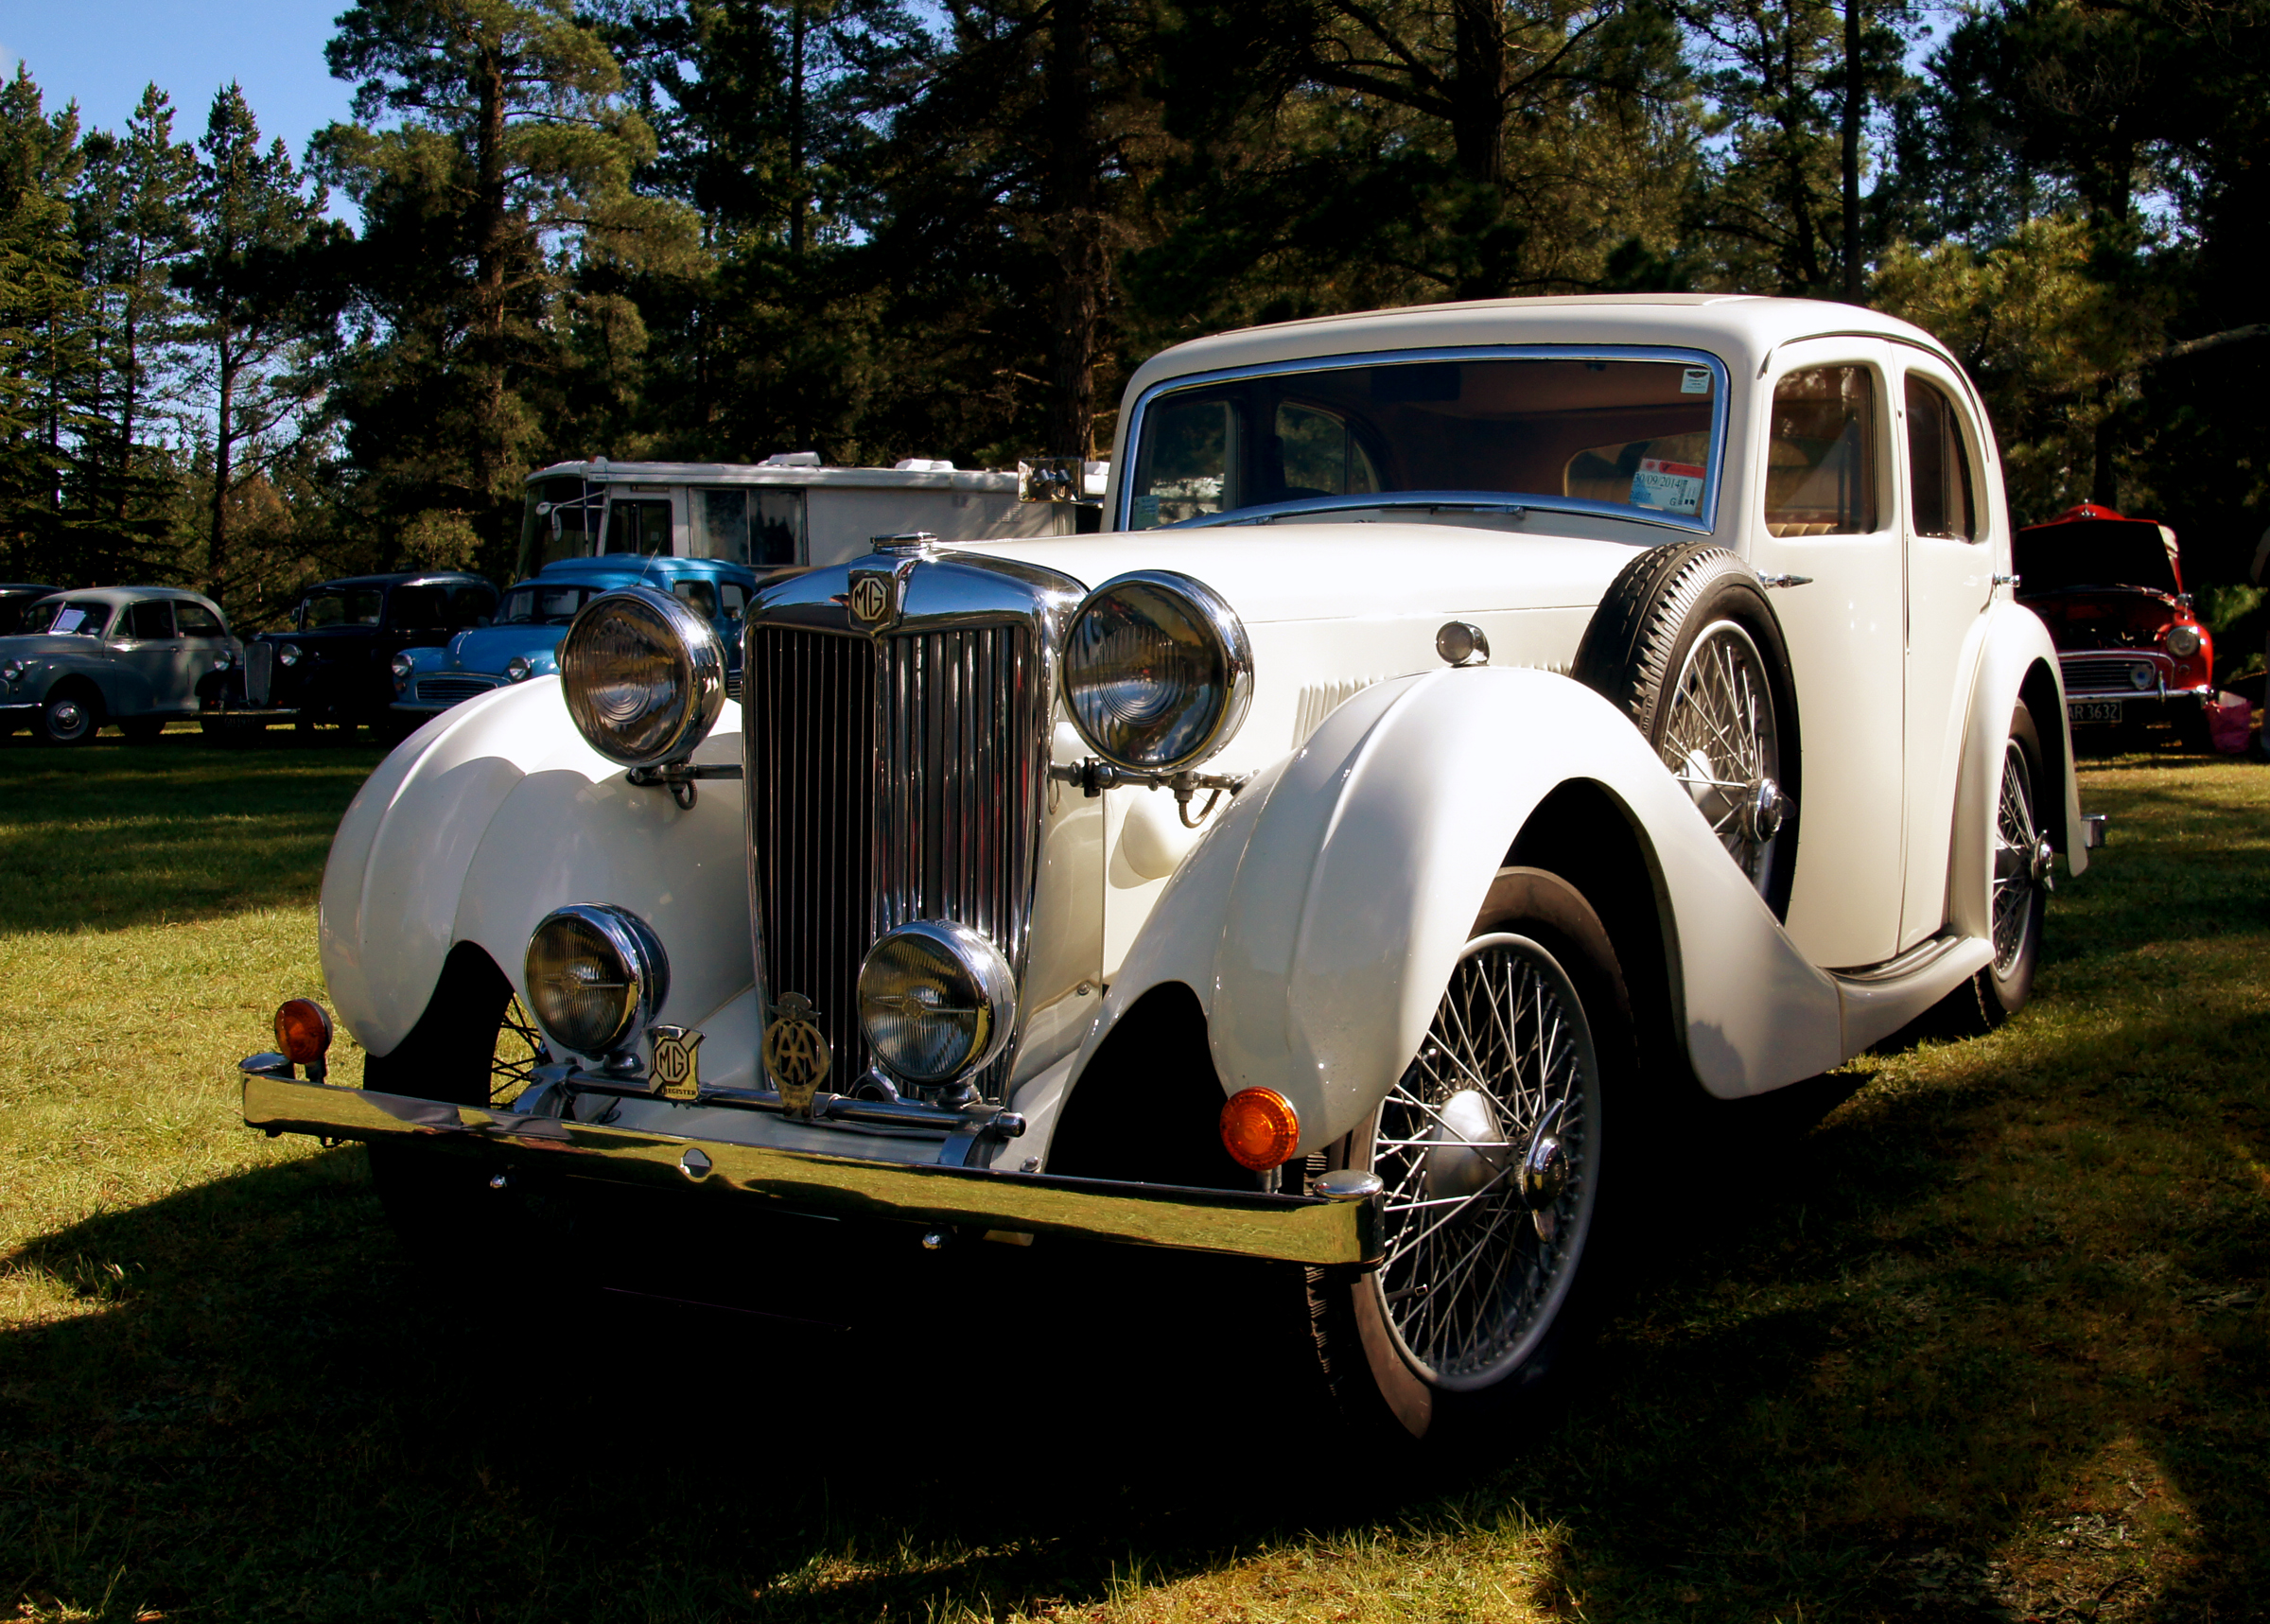
car, vehicle, motor vehicle, vintage car, classic, morris, 1939mgvasedan, mg, antique car, land vehicle, touring car, automobile make, luxury vehicle, rolls royce phantom iii, packard super eight, packard 120